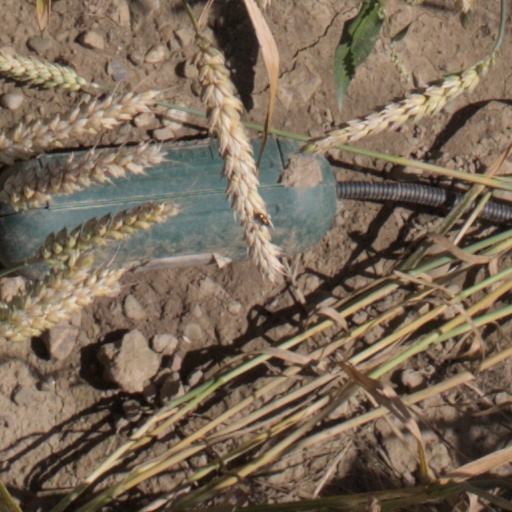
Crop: wheat